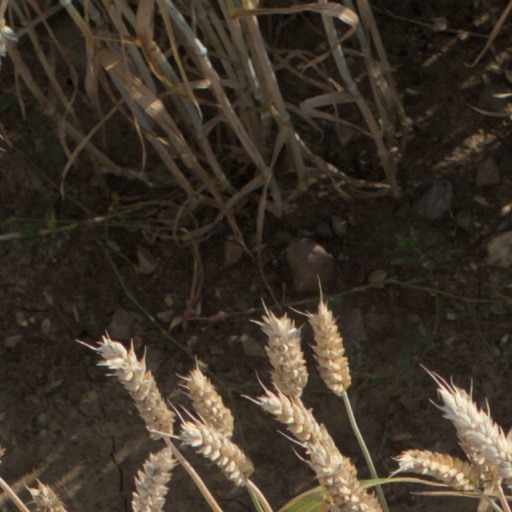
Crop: wheat